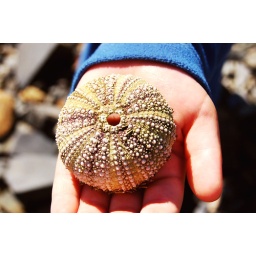
A little boy on our beach near the house, found this sea urchin